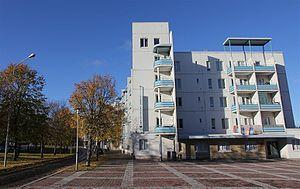
Litmanen est un quartier de Kuopio en Finlande.